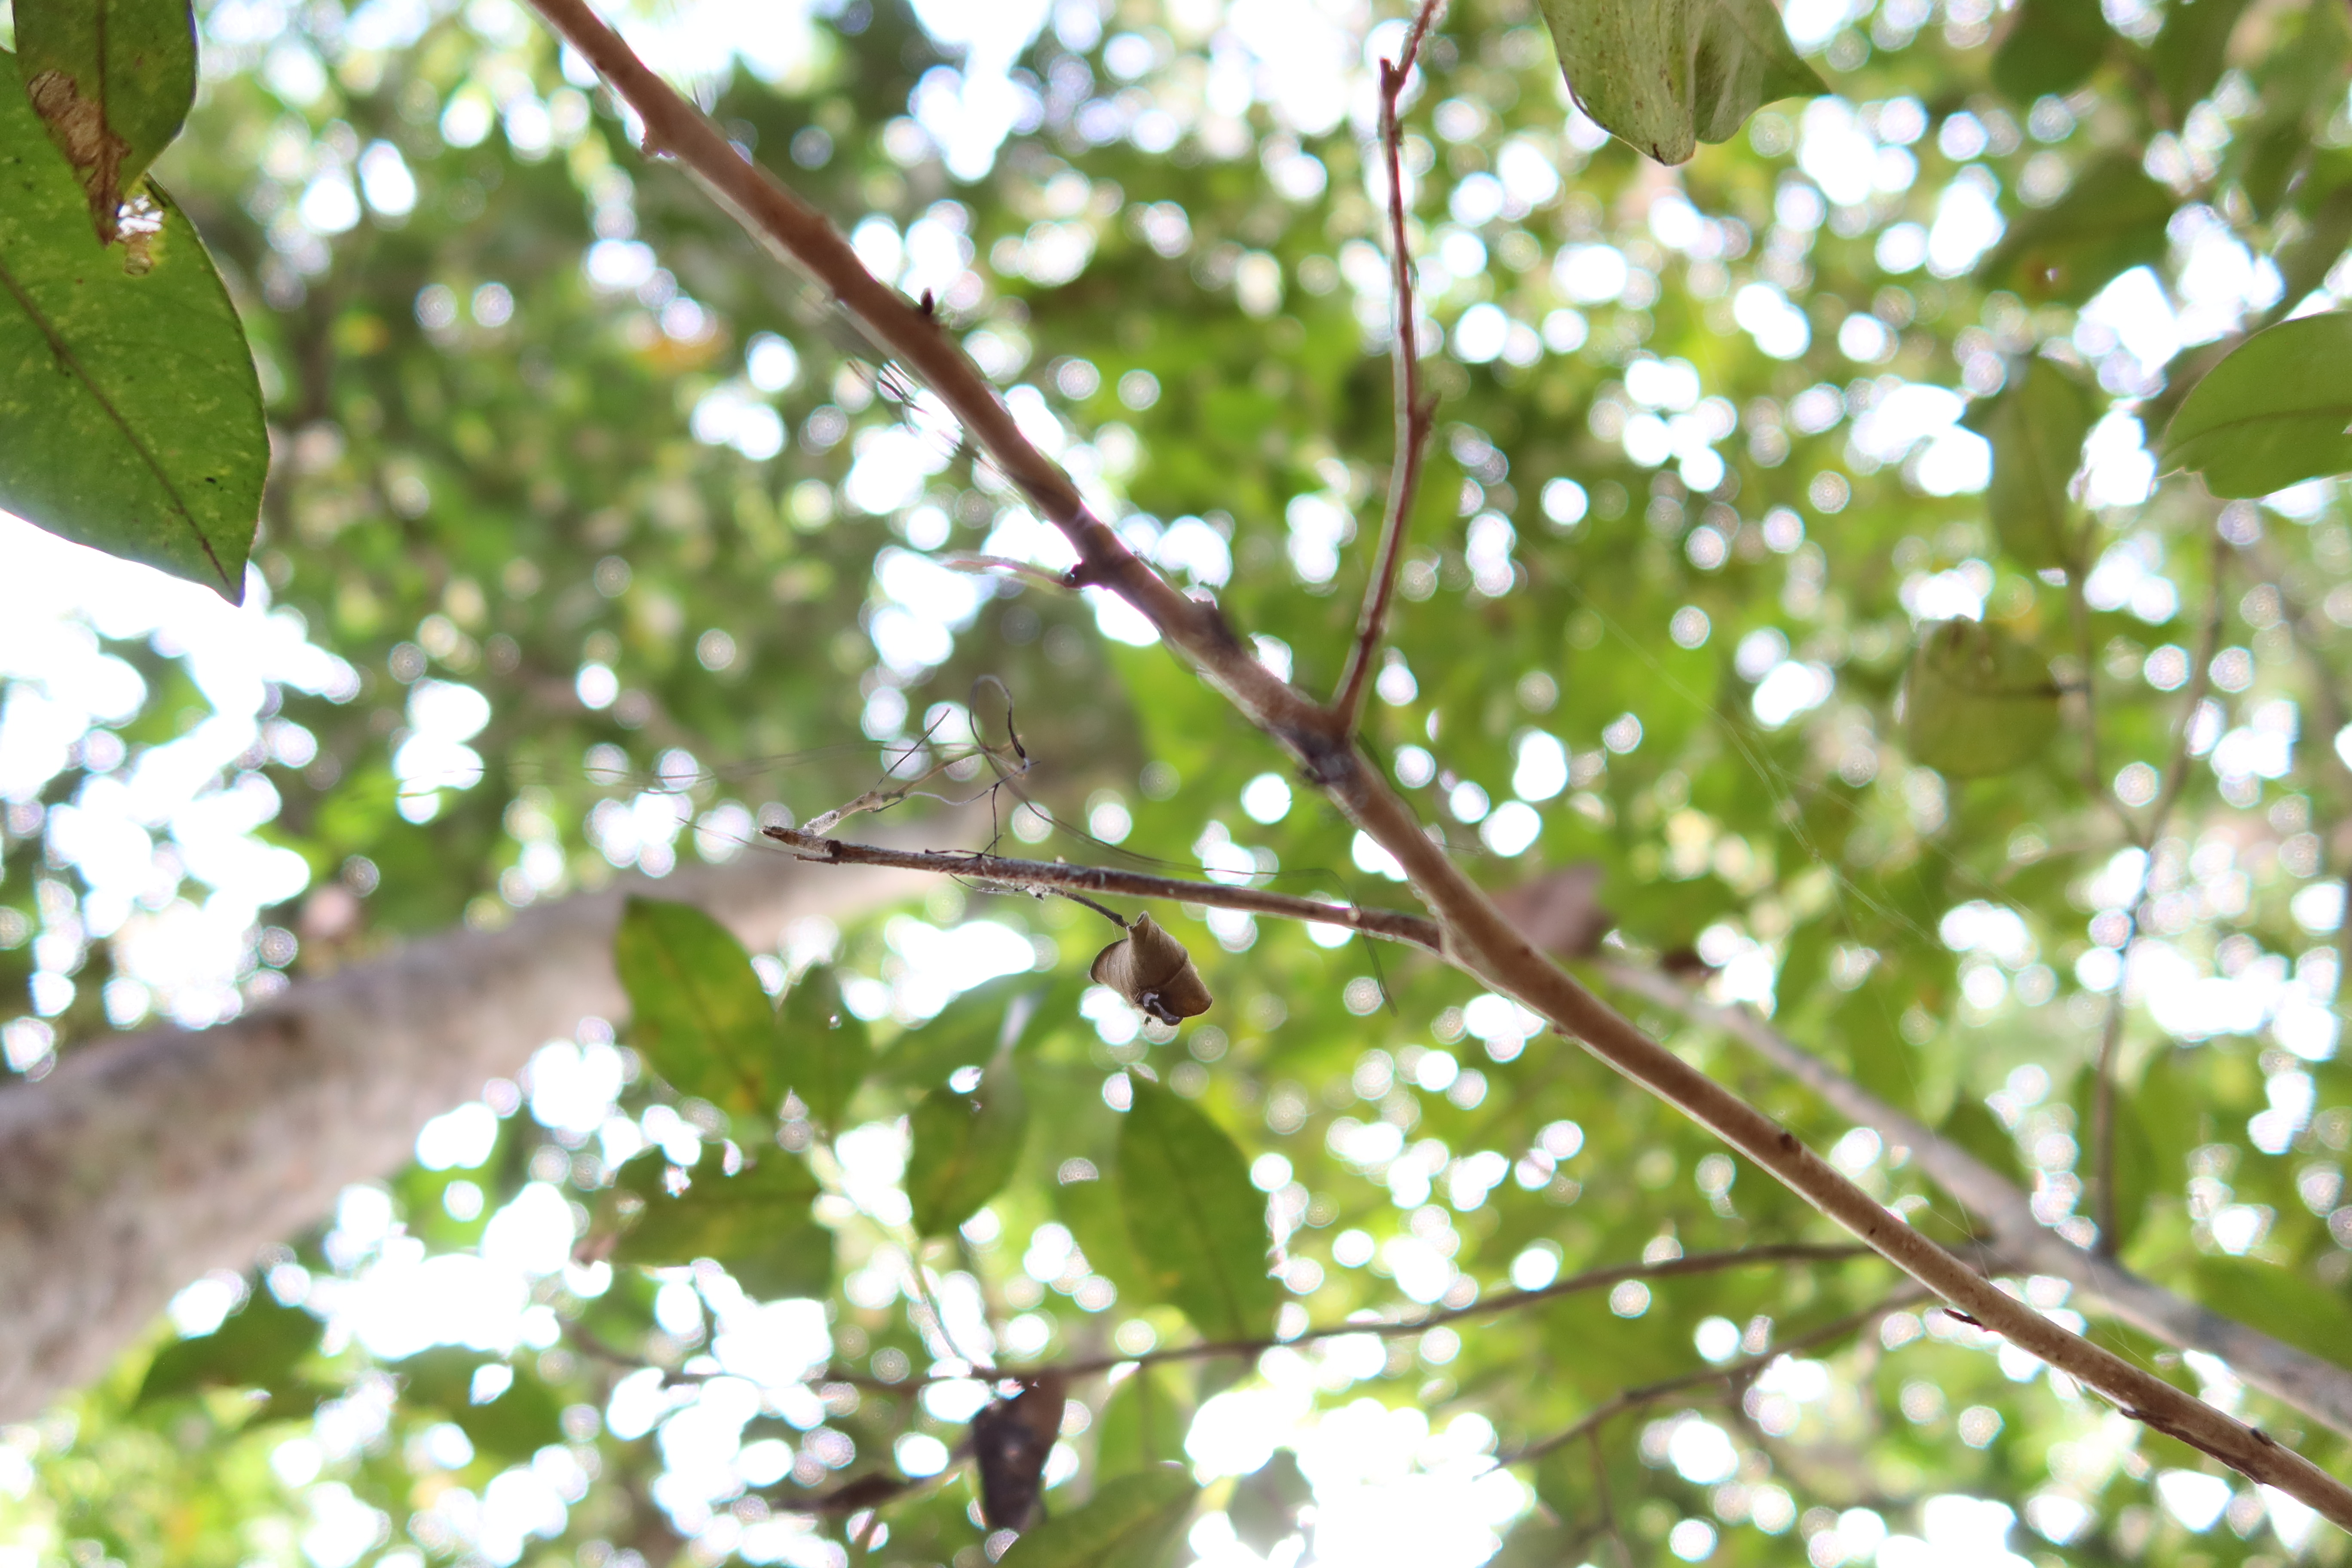
Label: Spiders